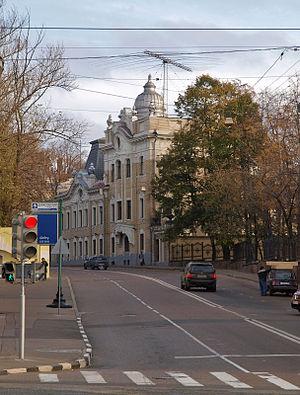
Ceci est une liste des représentations diplomatiques en Russie. En tant que plus grand pays du monde, membre permanent du Conseil de sécurité des Nations Unies, puissance régionale en Europe et en Asie et principal État successeur de l'Union soviétique, la Fédération de Russie accueille une importante communauté diplomatique dans sa capitale, Moscou. Moscou abrite 148 ambassades, de nombreux pays ont également des consulats généraux et des consulats dans tout le pays.